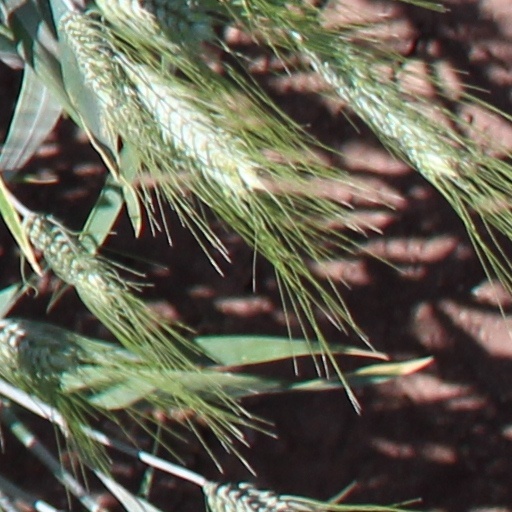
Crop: wheat